Vera Ralston

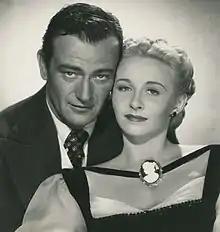
John Wayne and Vera Ralston in "Dakota" (1945)

Ralston moved to Hollywood with her mother and signed a contract in 1943 with Republic Pictures. During her career she was known as Vera Hrubá Ralston and Vera Hruba Ralston, and, later, simply as Vera Ralston. She normally played an immigrant girl, because of her limited English skills. Among the 26 films Ralston starred in were "Storm Over Lisbon" with Erich von Stroheim (1944), "Dakota" (1945) with John Wayne, "I, Jane Doe" (1947) The Flame,(1948) with John Carroll and Ruth Hussey, "The Fighting Kentuckian", also with Wayne (1949), "A Perilous Journey" with David Brian and Scott Brady (1953), and "Fair Wind to Java" with Fred MacMurray (1953). She retired from films in 1958. Reportedly only 2 of her 20 films made money.